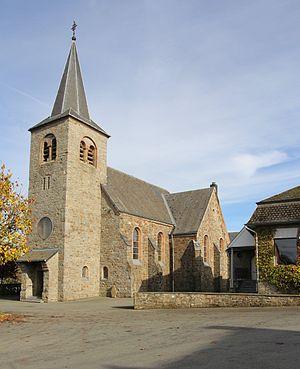
Faymonville est une section de la commune belge de Waimes située en Région wallonne dans la province de Liège.